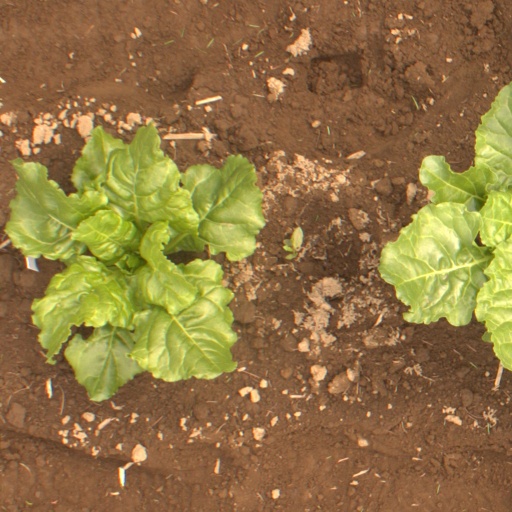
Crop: sugar beet